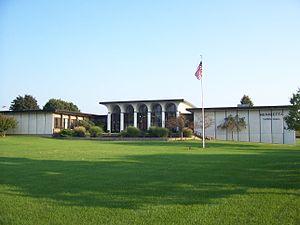
Henrietta est une ville située dans le comté de Monroe, dans l’État de New York, aux États-Unis. Le recensement de 2010 a indiqué une population de 42 851 habitants. De nos jours, Henrietta est une banlieue de Rochester, le siège du comté.